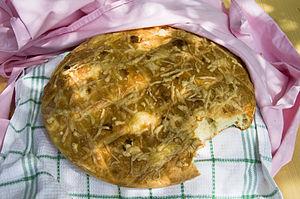
Un pogača en serbo-croate, pogace eu roumain, pogácsa en hongrois, pagáče en slovaque, pogacha en grec, pugátsa en macédonien, погача en bugage, poğaça en turc et pogaçe en albanais, est un type de pain cuit au feu ou au four, similaire au focaccia avec qui il partage l'origine étymologique. On trouve cette spécialité dans les Balkans, dans les Carpates et en Turquie.